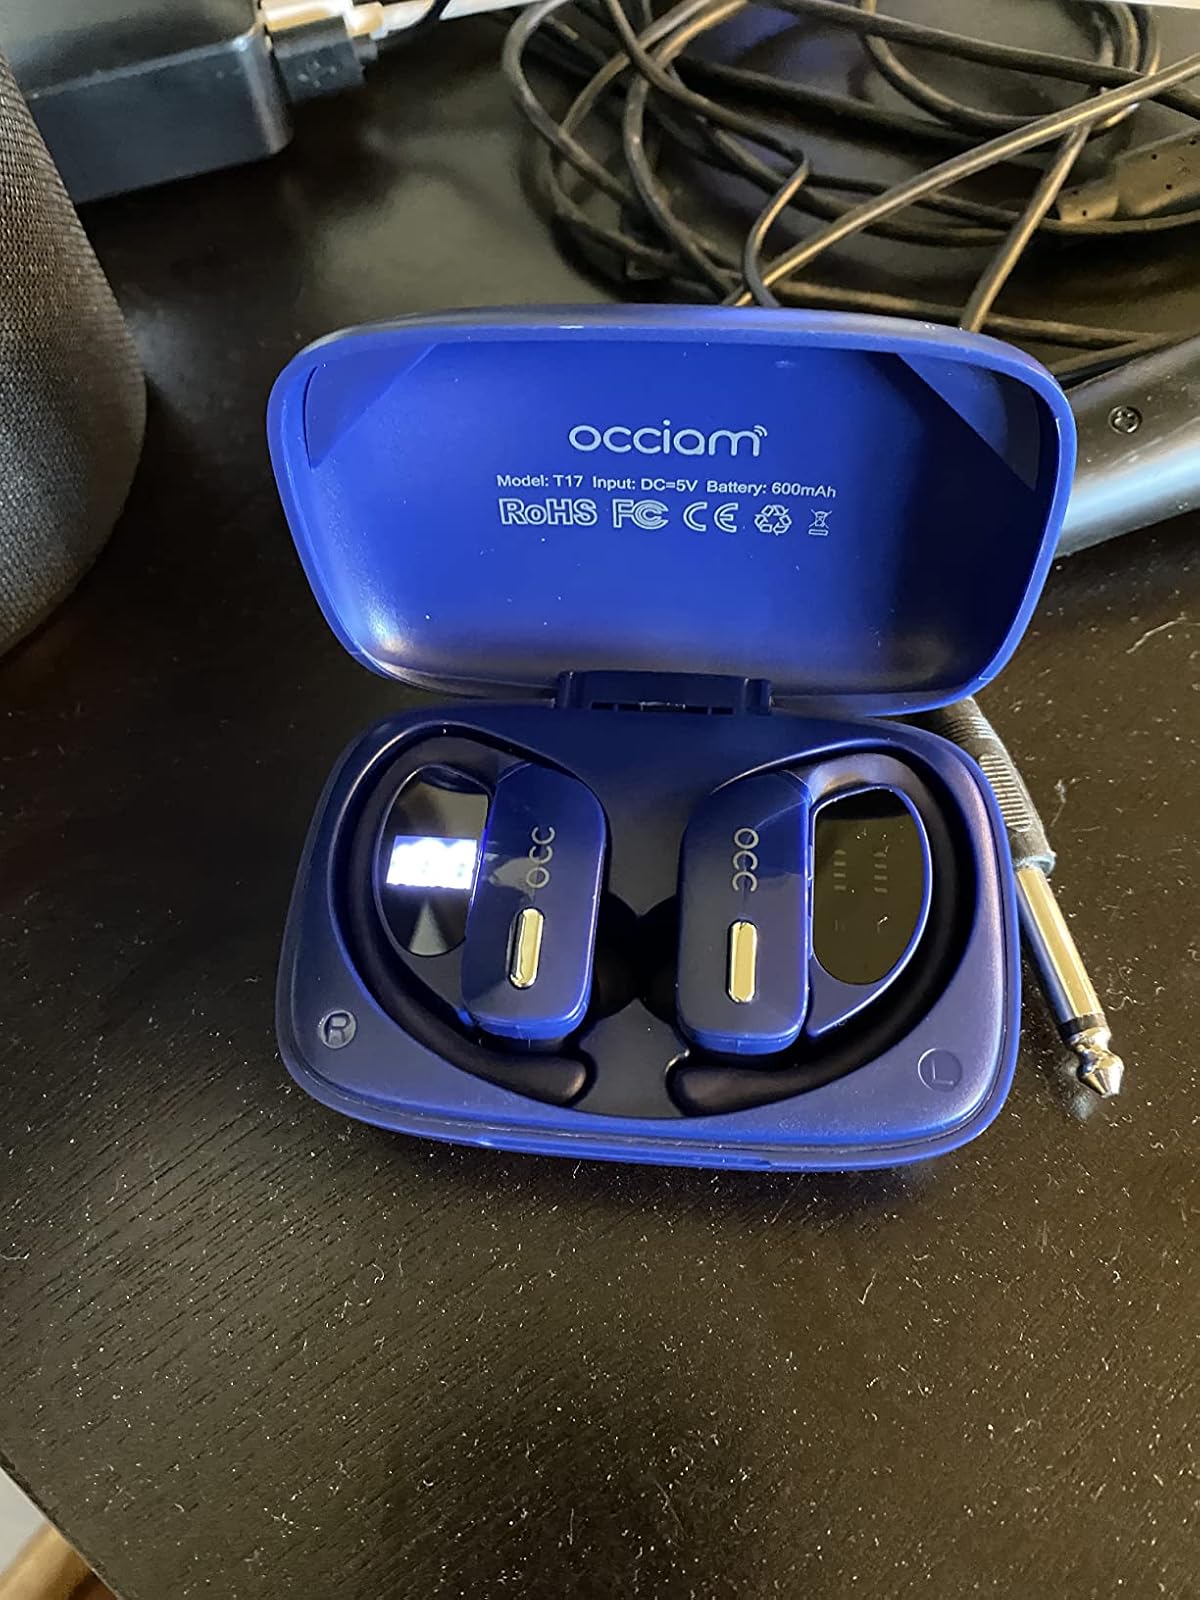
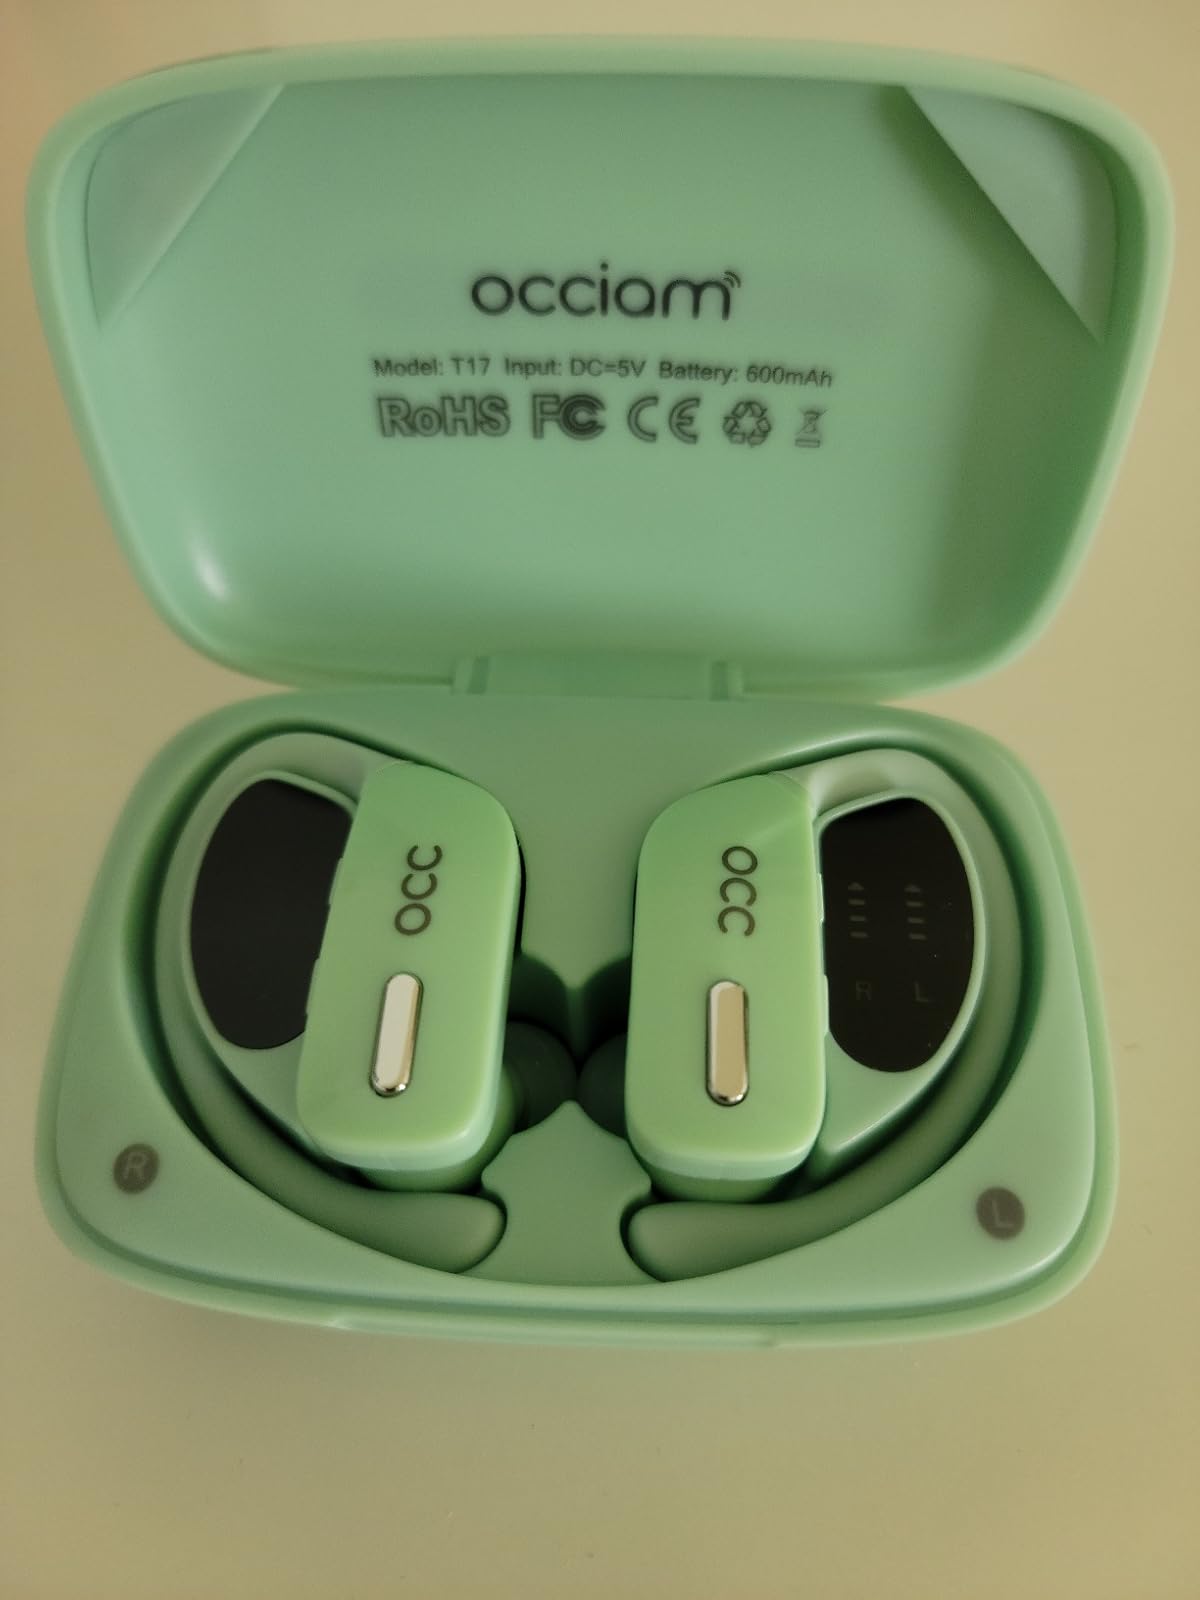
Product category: earbuds
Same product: no